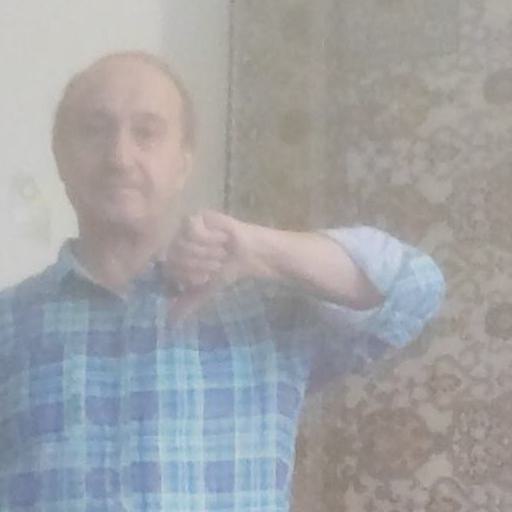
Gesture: dislike